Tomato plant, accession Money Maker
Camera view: horizontal (90 deg, fisheye); turntable rotation: 210 degrees
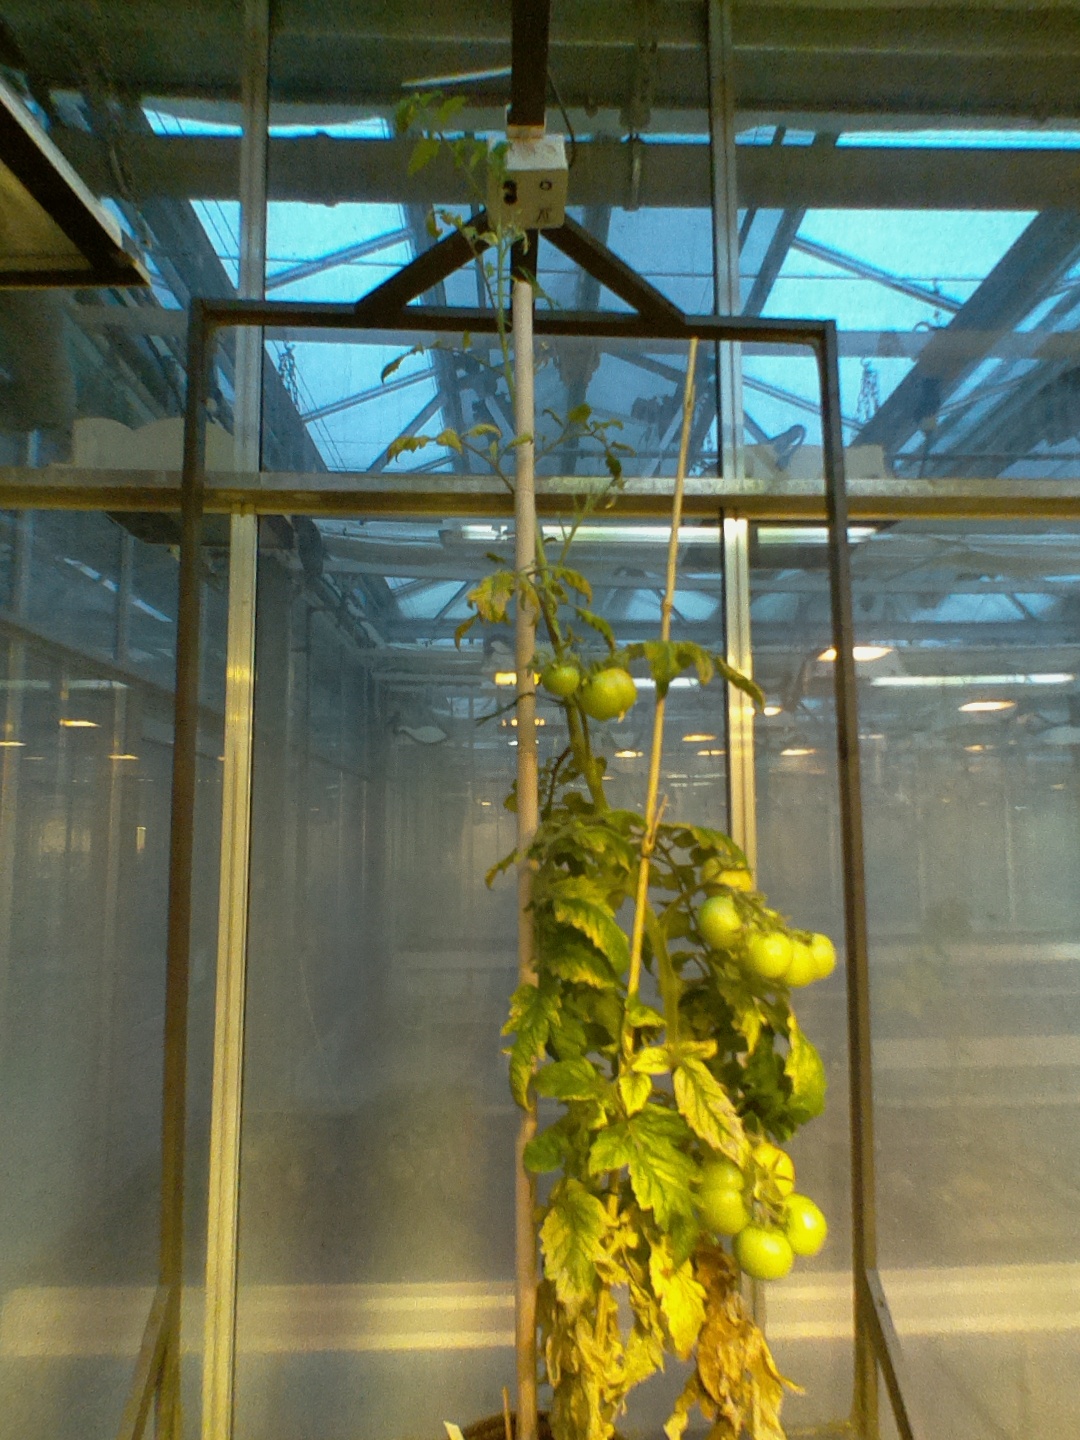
BBCH growth stage 80: fruits start showing typical ripe color (orange -> red)